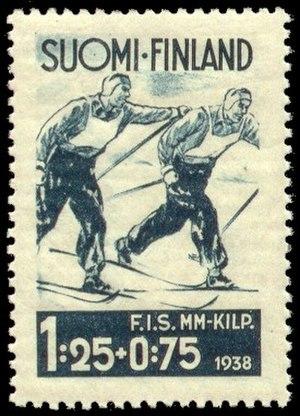
L'épreuve du combiné nordique des championnats du monde de ski nordique 1938 s'est déroulée à Lahti du 26 février au 27 février.